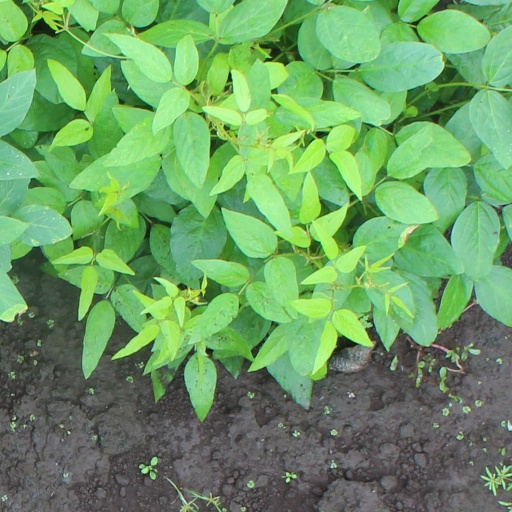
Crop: soybean